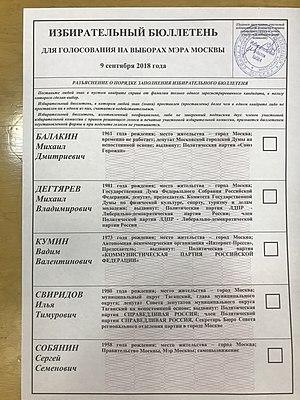
L'élection de 2018 du maire de Moscou se tient le 9 septembre 2018 afin d'élire pour cinq ans le maire de la ville, capitale de la fédération de Russie.